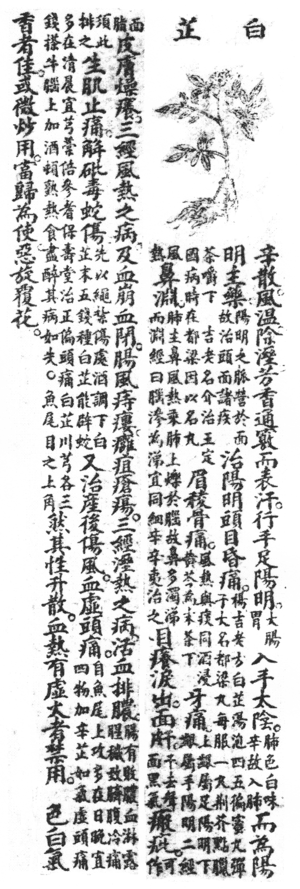
L'angélique dahurica est une plante d'Extrême-Orient, dont la principale variété, angelica dahurica var. dahurica pousse dans le Nord-Est de la Chine continentale. Il existe également les variétés angelica dahurica var. formosana, poussant sur l'île de Taïwan et l'angelica dahurica var. hangbaizhi, poussant vers Hangzhou, au Sud-Est de la Chine continentale.